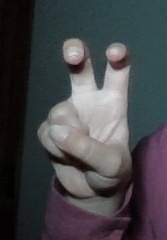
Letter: toot